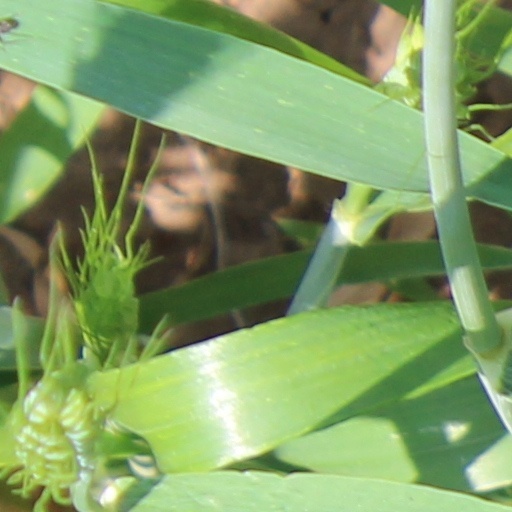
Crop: wheat